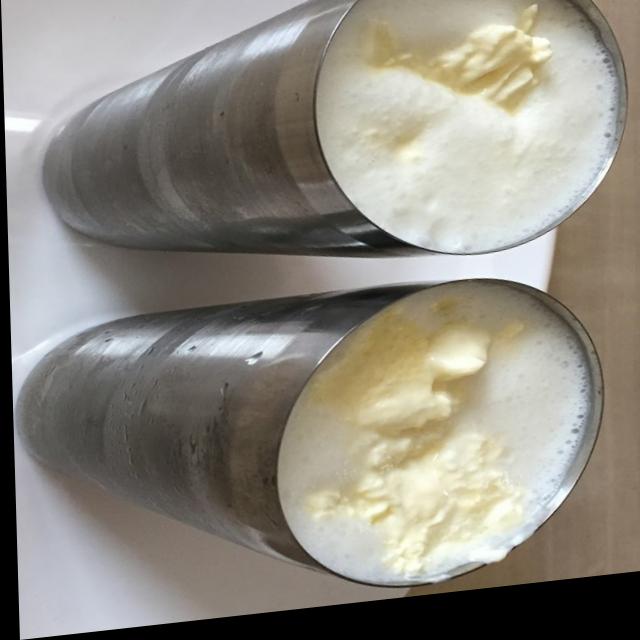
Dish: lassi